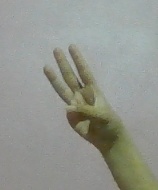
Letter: thaa